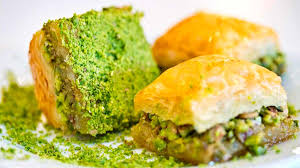
Yemek: baklava